Seagrass meadow

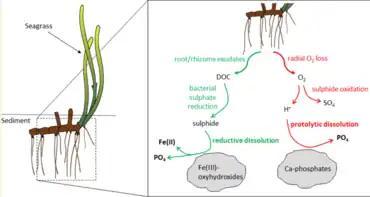
It is to do with how tropical seagrasses mobilise phosphorus and iron. Tropical seagrasses are nutrient-limited owing to the strong phosphorus fixation capacity of carbonate-rich sediments, yet they form densely vegetated, multispecies meadows in oligotrophic tropical waters. Tropical seagrasses are able to mobilize the essential nutrients iron and phosphorus in their rhizosphere via multiple biogeochemical pathways. They can mobilise phosphorus and iron within their rhizosphere via plant-induced local acidification, leading to dissolution of carbonates and release of phosphate, and via local stimulation of microbial sulfide production. These mechanisms have a direct link to seagrass-derived radial oxygen loss and secretion of dissolved organic carbon from the below-ground tissue into the rhizosphere. This demonstration of seagrass-derived rhizospheric phosphorus and iron mobilization explains why seagrasses are widely distributed in oligotrophic tropical waters.

In the oceans, gleaning can be defined as fishing with basic gear, including bare hands, in shallow water not